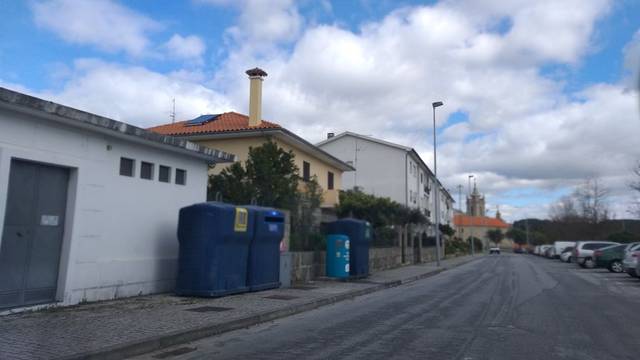
Region: Portugal
Coordinates: 40.62, -7.538